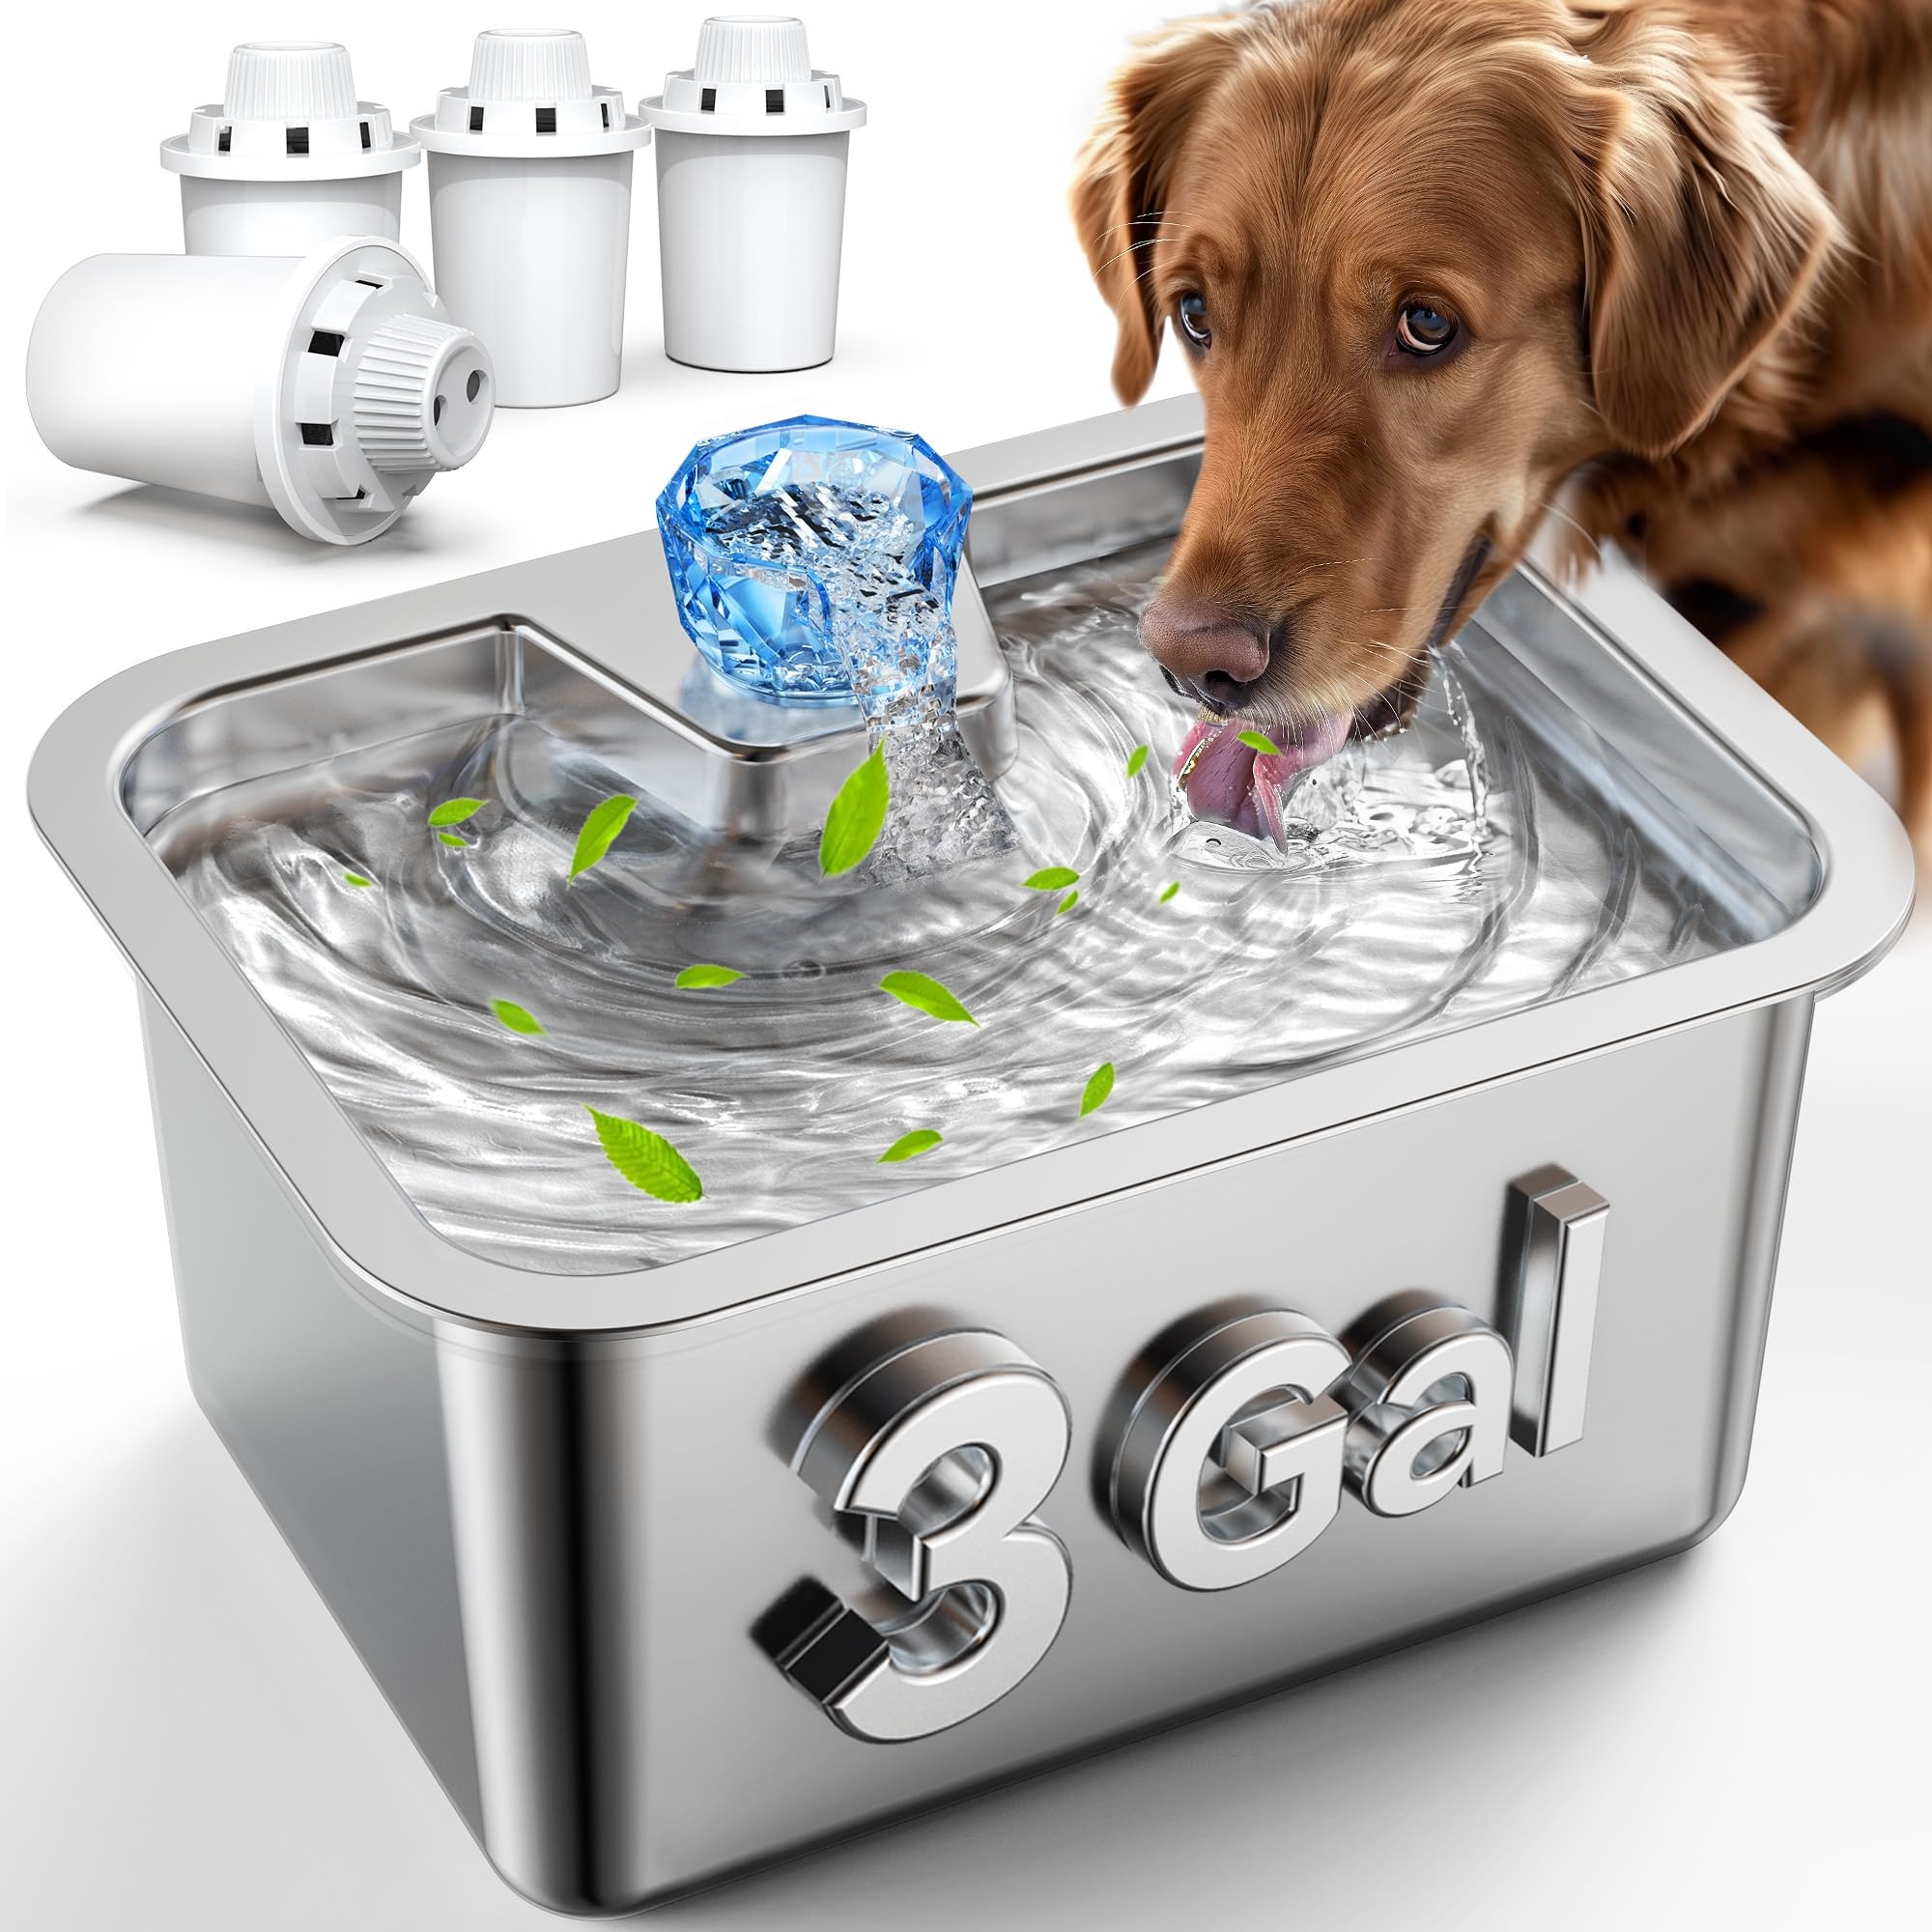
Large Dog Water Fountain Stainless Steel,3 Gallon Extra Big Pet Water Fountain For Large Dogs With 4 Filters,Automatic Dog Water
Stainless Steel Dog Water Fountain For Large Dogs, Petnf 3 Gallon Big Pet Water Fountain With 4 Filters, Dog Water Bowl Dispenser Cat Drinking Fountain Inside For Multiple Pets, Easy To Assemble And Clean
Brand: Petnf
Category: Animals & Pet Supplies > Pet Supplies > Pet Bowls, Feeders & Waterers > Water Fountains